Kumara plicatilis

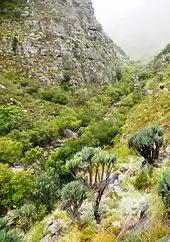
Fan-aloes in their natural habitat in the Cape Mountains

In the wild, "Kumara plicatilis" is confined to a tiny area in the Western Cape, between the town of Franschhoek and Elandskloof. Here it grows in well-drained, sandy, slightly acidic soil on steep, rocky, south-facing slopes. It also seems to have a notably disparate distribution pattern, with 17 different populations that are often separated from each other by over .